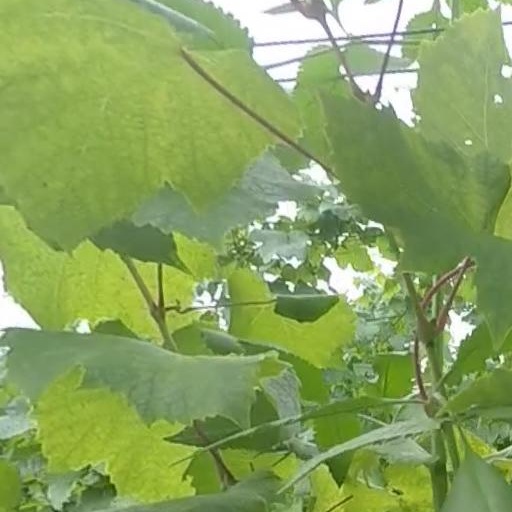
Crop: grape